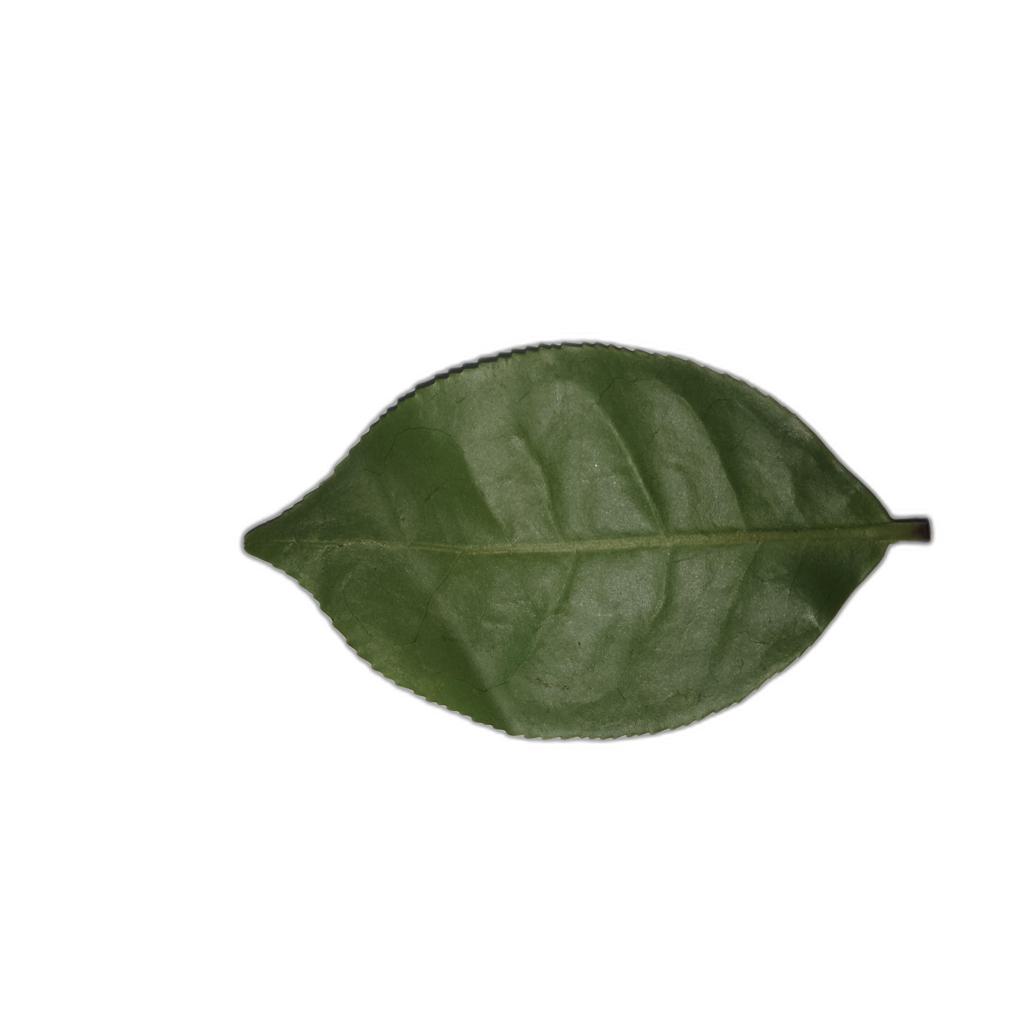
Label: Healthy